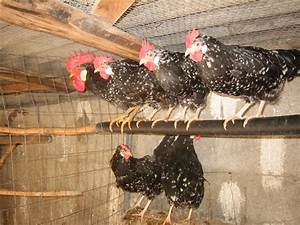
Label: gallina